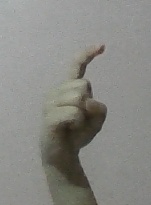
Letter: ra